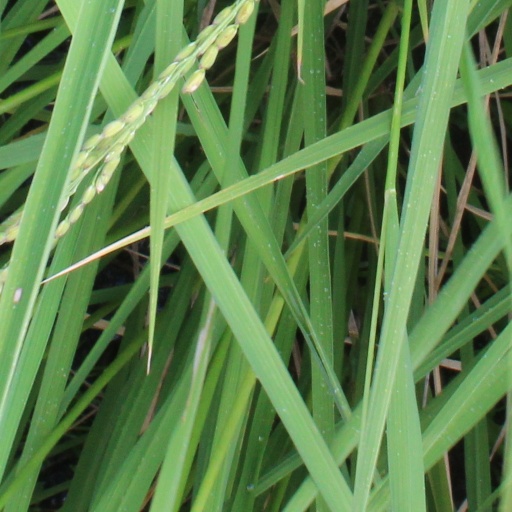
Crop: rice